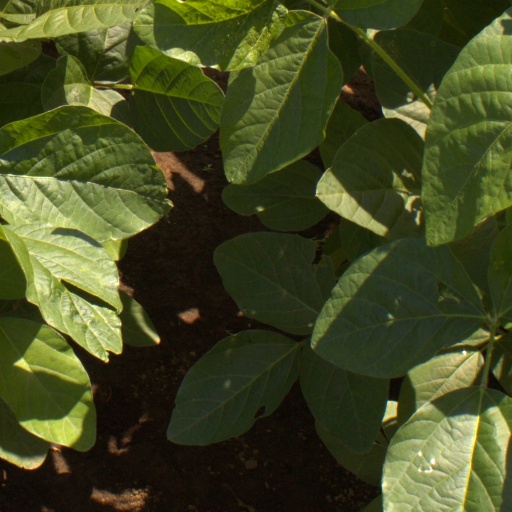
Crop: soybean